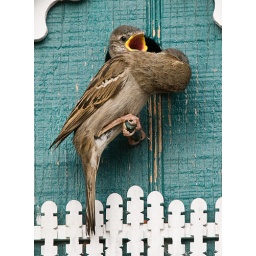
New life in a bird house